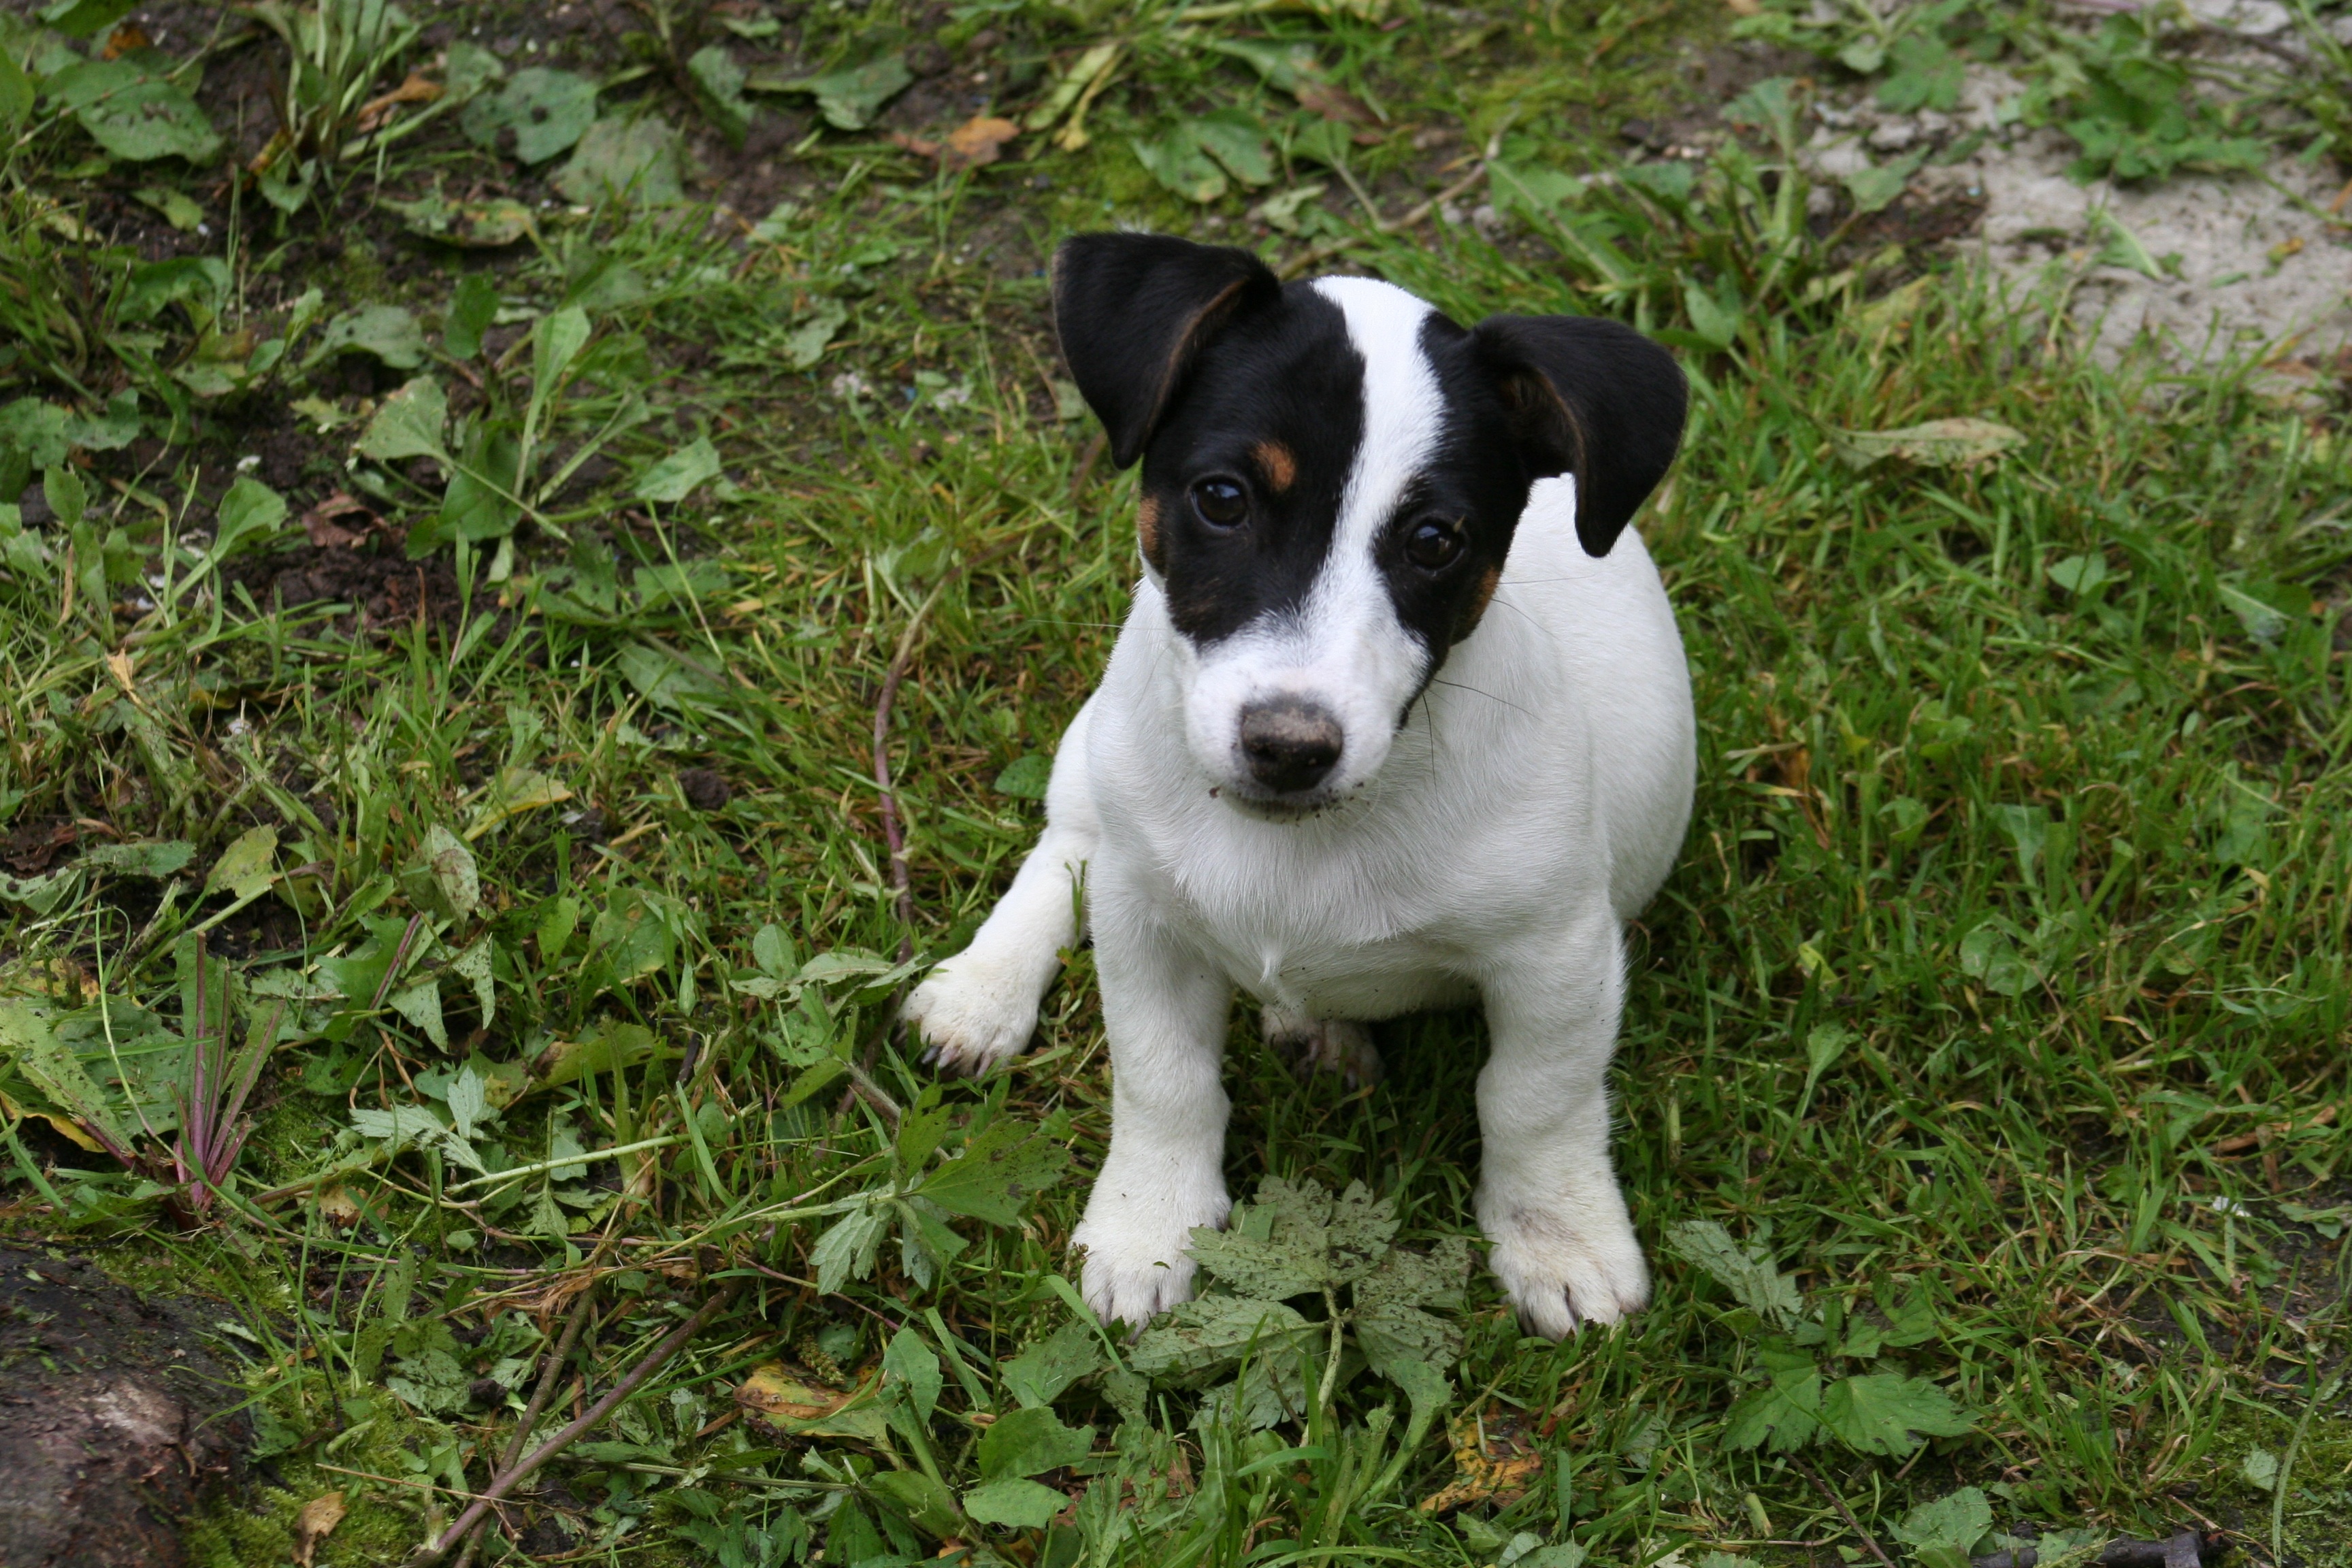
grass, puppy, dog, pet, small, mammal, outdoors, pulp, vertebrate, dog breed, terrier, parson russell terrier, havko, jack russell terrier, dog like mammal, carnivoran, russell terrier, danish swedish farmdog, small terrier, toy fox terrier, brazilian terrier, miniature fox terrier, ratonero bodeguero andaluz, smooth fox terrier, fox terrier